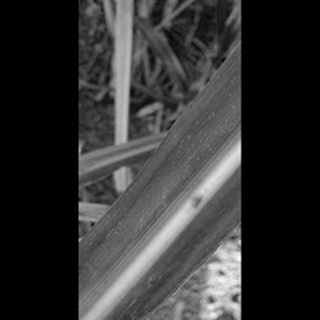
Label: sugarcane_red_rot